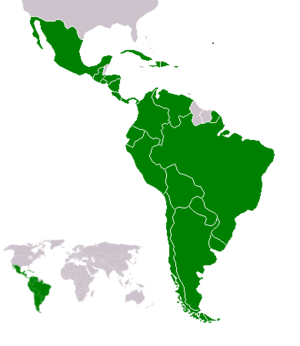
Latinamerika
Kort over Latinamerika
Latinamerika sigter etymologisk til de dele af det amerikanske dobbeltkontinent, hvor der tales romanske sprog som fransk, spansk og portugisisk. Men normalt anvendes betegnelsen snævrere om de lande, hvor de officielle sprog er spansk og portugisisk – og hvor en stor del af indbyggerne identificerer sig som latinamerikanere eller latinos.